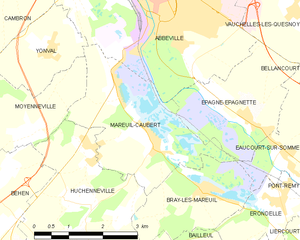
Carte des communes françaises Mareuil-Caubert